Palaiologos

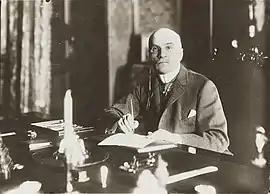
Maurice Paléologue (d. 1944), a French diplomat of Romanian origin who claimed descent from the Palaiologos dynasty

Some nobles with the last name Palaiologos remained in Ottoman Constantinople, and even prospered in the immediate post-conquest period. In the decades after 1453, Ottoman tax registers show a consortium of noble Greeks co-operating to bid for the lucrative tax farming district including Constantinople and the ports of western Anatolia. This group included names like "Palologoz of Kassandros" and "Manuel Palologoz". This group stood in close contact with two powerful viziers, Mesih Pasha and Hass Murad Pasha, both of whom were reportedly nephews to Constantine XI Palaiologos and had been forced to convert to Islam after Constantinople's fall, as well as with other converted scions of Byzantine and Balkan aristocratic families like Mahmud Pasha Angelović, forming what the Ottomanist Halil İnalcık termed a "Greek faction" at the court of Mehmed II.